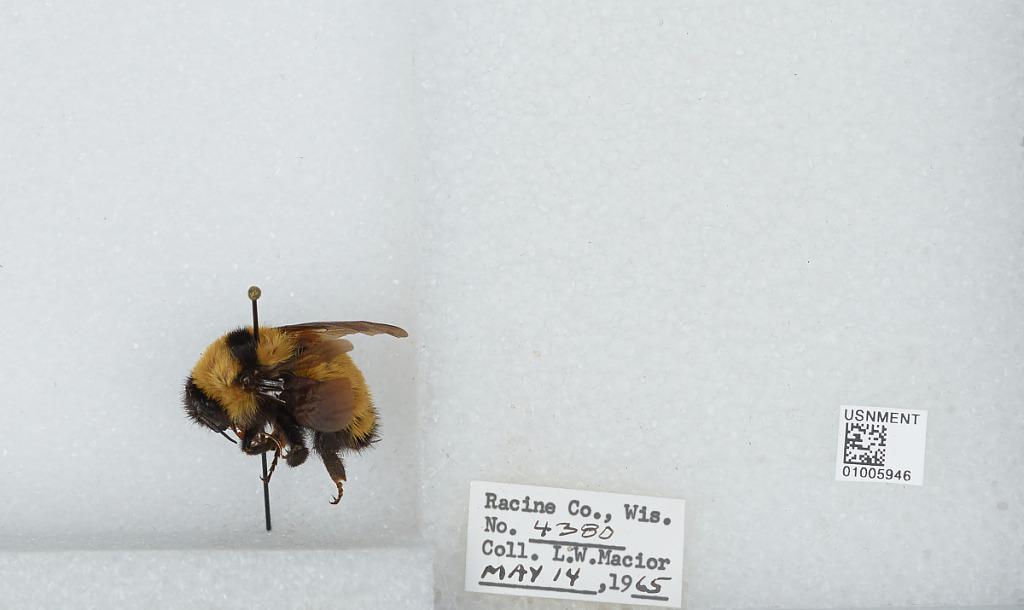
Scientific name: Bombus (Fervidobombus) fervidus fervidus (Fabricius)
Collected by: L. Macior
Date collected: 1965-5-14
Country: United States
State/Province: Wisconsin
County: Racine
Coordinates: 42.78, -87.76